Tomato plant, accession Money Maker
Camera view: horizontal (90 deg, fisheye); turntable rotation: 90 degrees
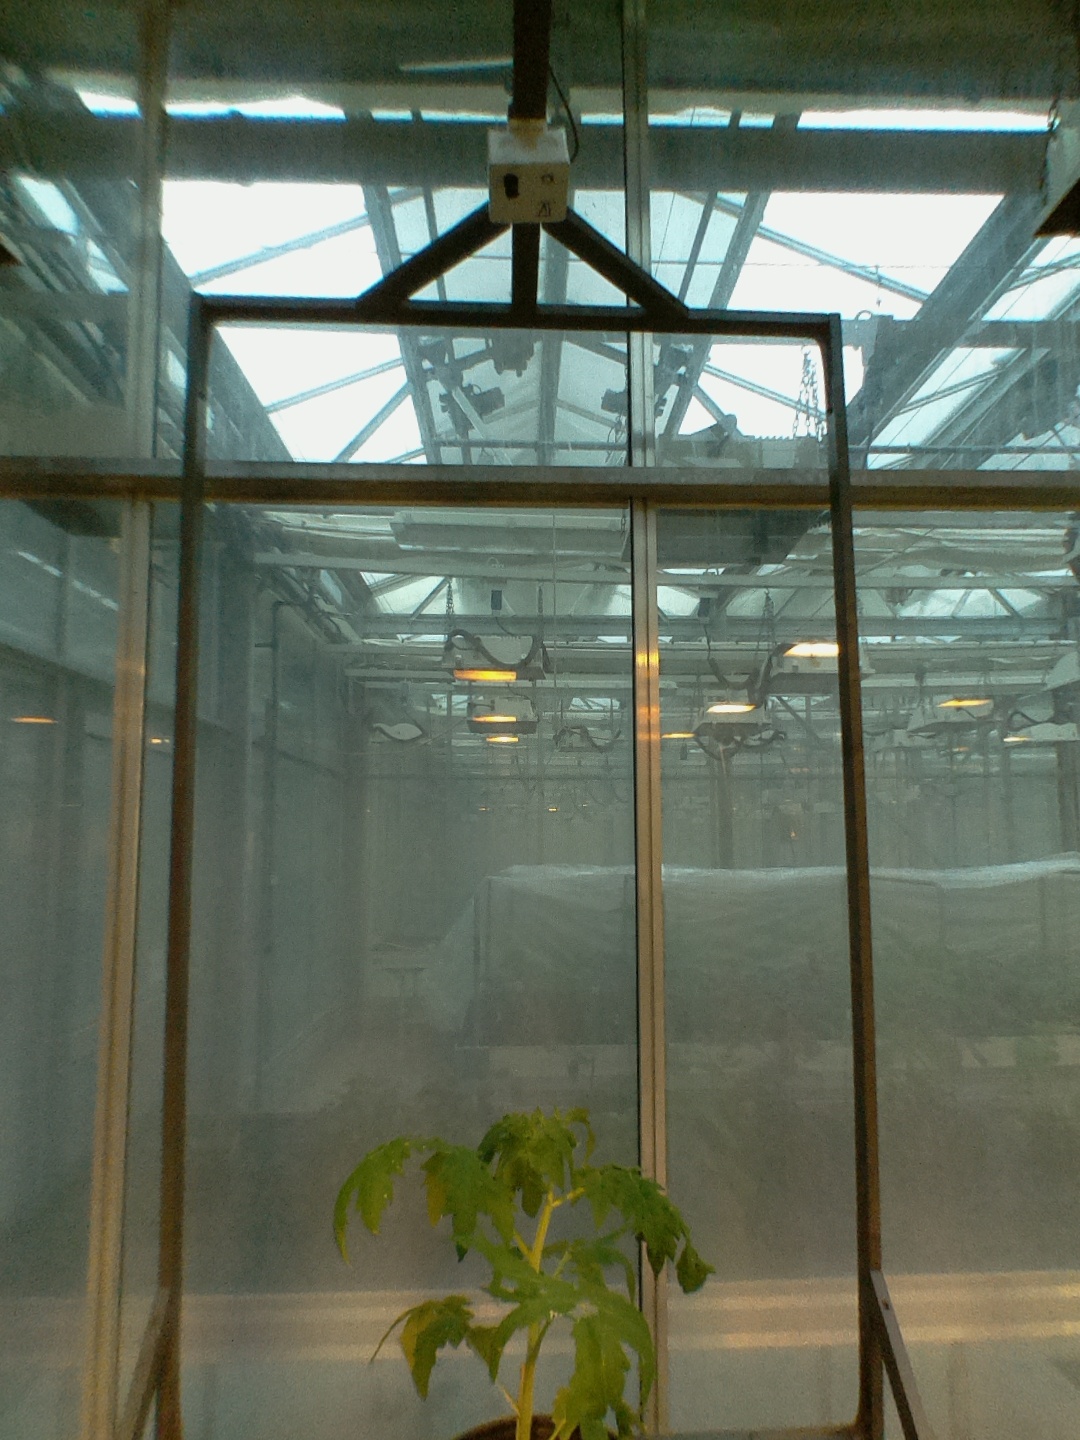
BBCH growth stage 14: 8 of true leaves visible